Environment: real
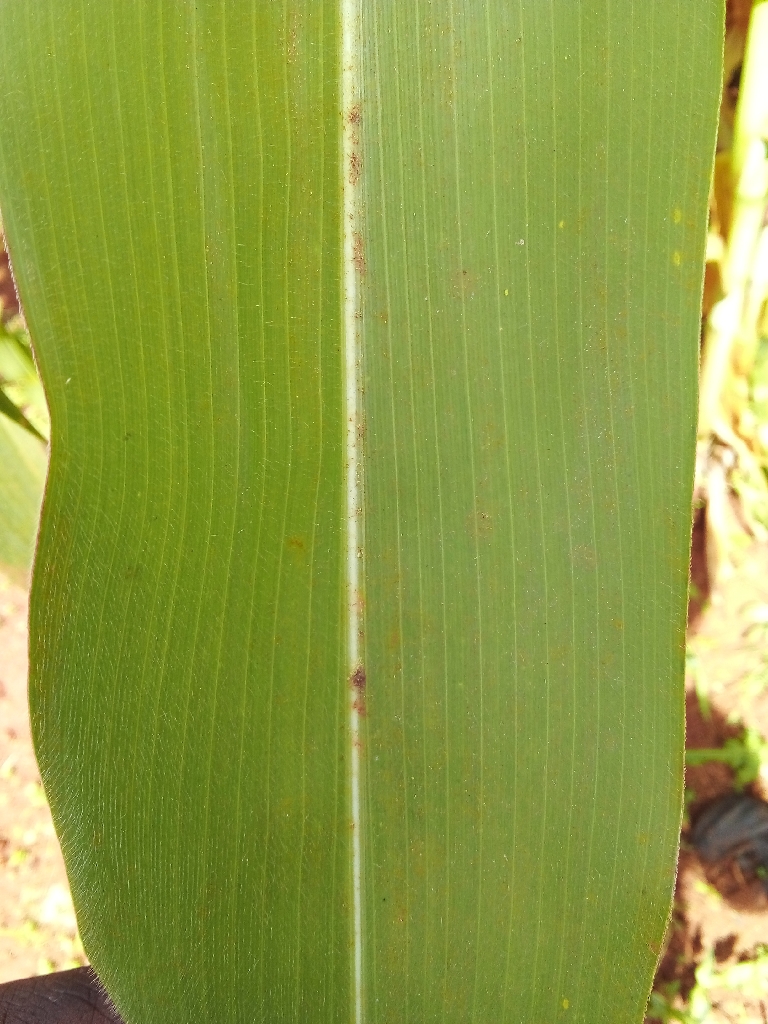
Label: healthy